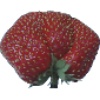
Label: strawberry_wedge